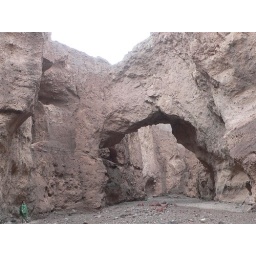
Natural Bridge - 2 rocks walls in this canyon meet to form a natural bridge